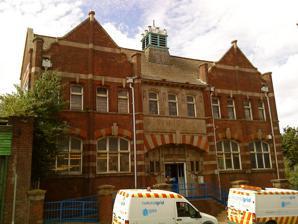
Building: Selly Oak Library
Country: United Kingdom
Year built: 1905
Selly Oak Library Photograph of the library ca. 1911 Selly Oak Library is a Carnegie library in Selly Oak , Birmingham , England. It is Grade II listed . This building closed to the public in April 2017. Library provision was moved to Touchbase Pears on Bristol Road. History It was announced in June 1902 that Andrew Carnegie had promised to contribute £3,000 towards a free library and reading-room in Selly Oak, following an appeal from Mr E. A. Oliveri. Selly Oak Library was erected to designs by the architect John P Osborne. The contractor was George Webb, and the foundation stone was laid on 1 August 1905. The foundation stone reveals that the building was funded by Andrew Carnegie and that the site was given by local business man Thomas Gibbins, who owned the Birmingham Battery and Metal Company . The library cost £3,000 (equivalent to £407,592 in 2023), and was officially opened by Thomas Gibbins on 23 June 1906. The library reading room was to the south-west of the entrance with an issue desk, stacks and reading slopes for newspapers. Some of the original glazed screens survive in situ. References